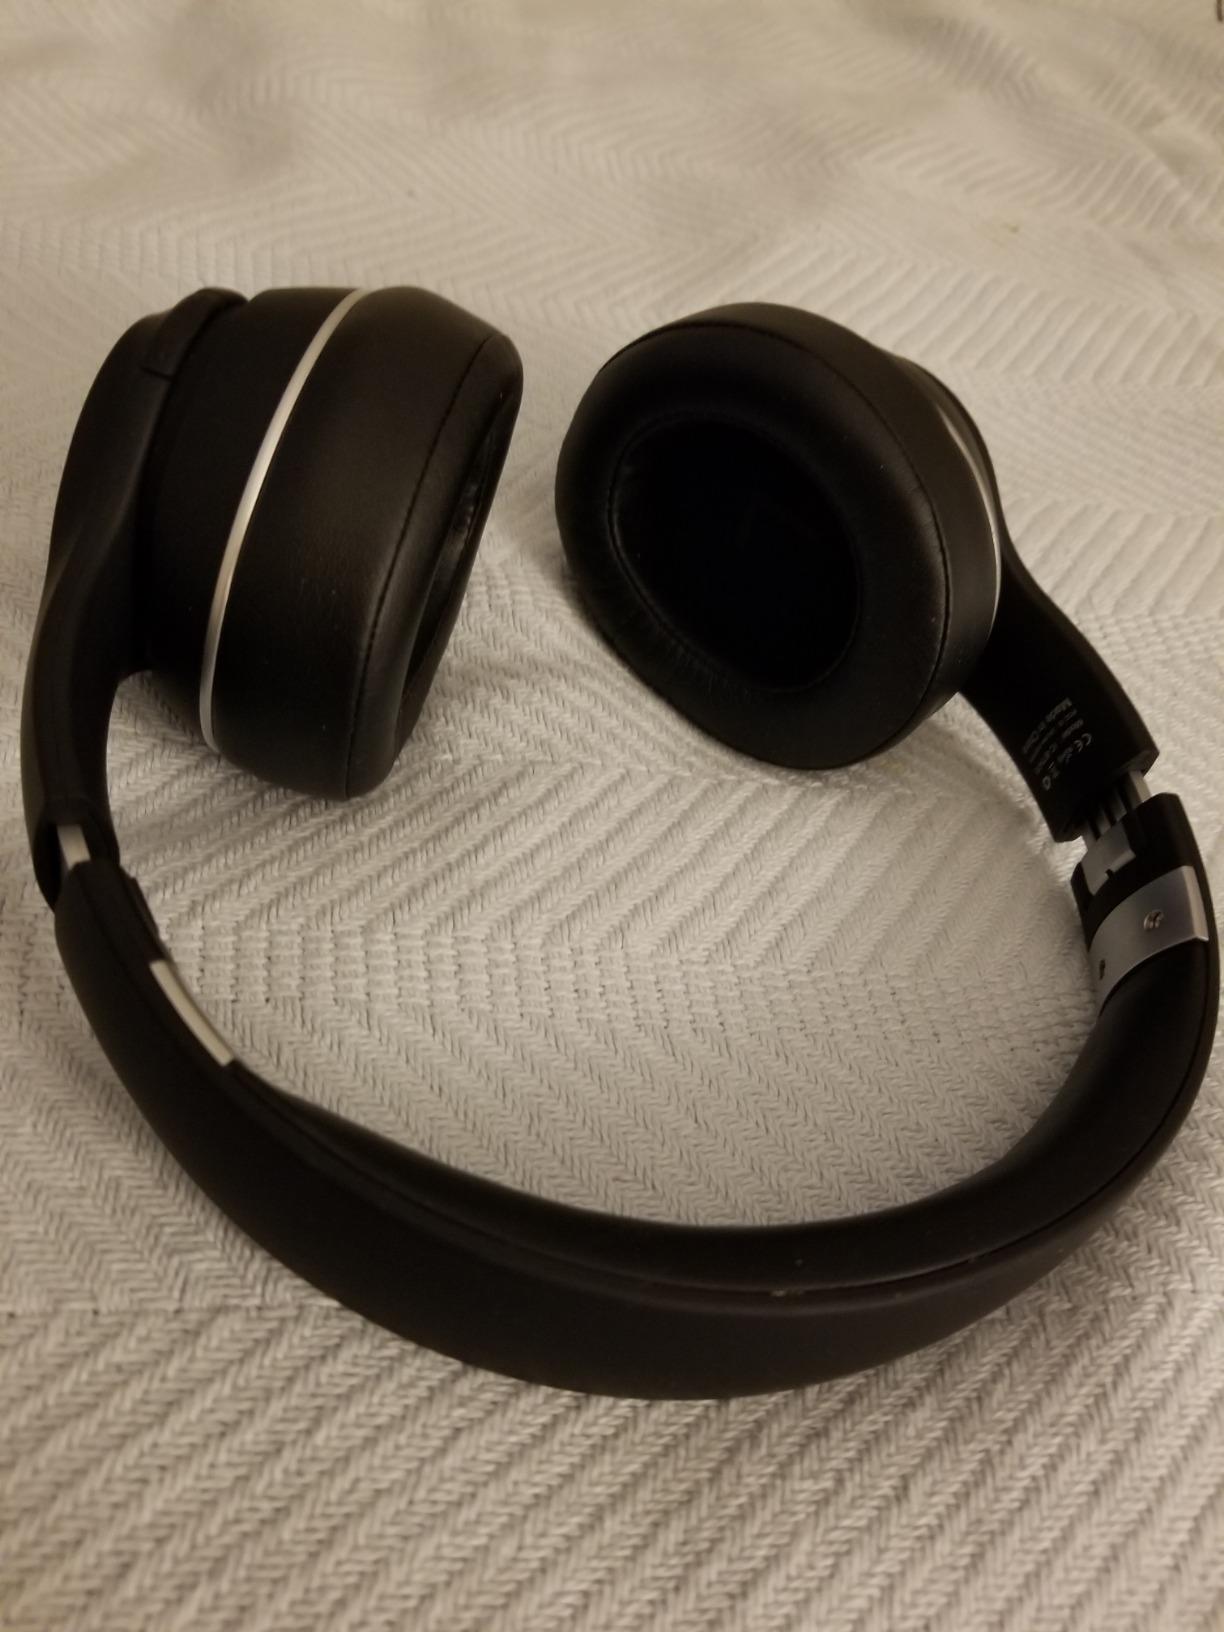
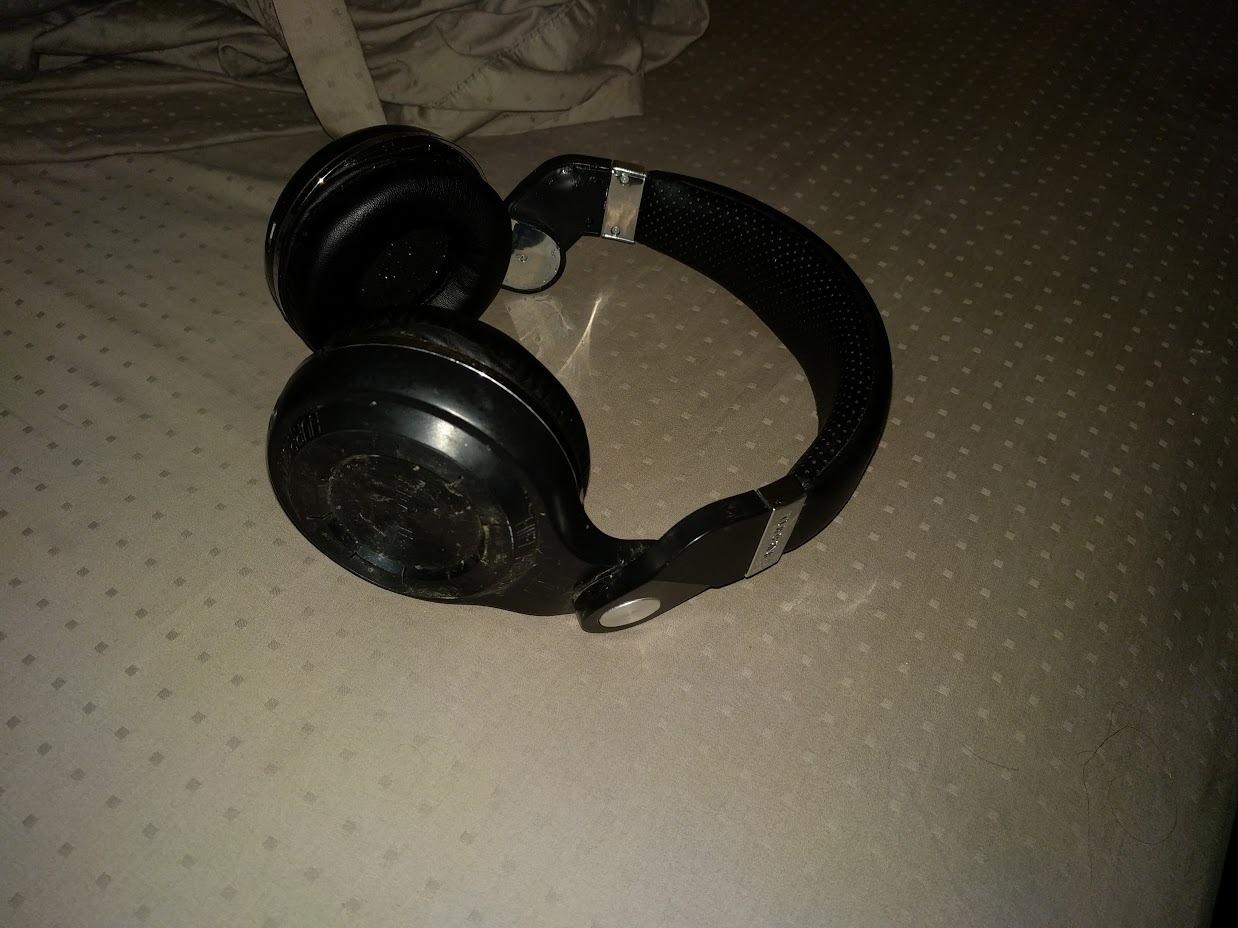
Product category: headphones
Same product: no